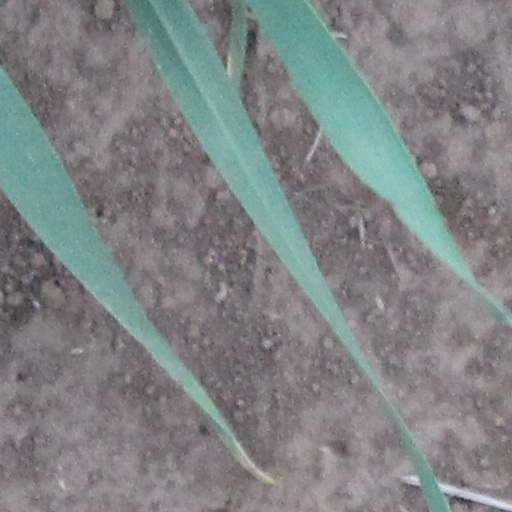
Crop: wheat